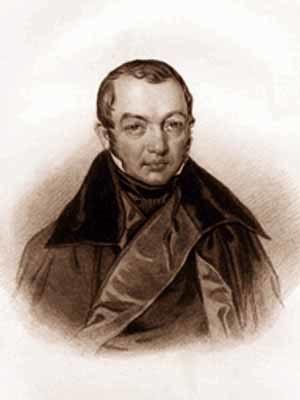
Faddeï Venediktovitch Boulgarine, né Jan Tadeusz Bułharyn le 5 juillet 1789 dans la région de Minsk, mort le 13 septembre 1859 à Dorpat, était un journaliste, polémiste, écrivain et critique littéraire.